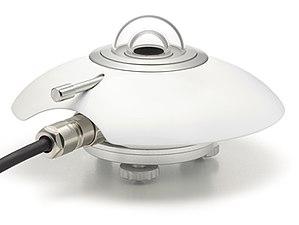
Pyranomètre Hrvatski: Piranometar Bahasa Indonesia: Piranometer Italiano: Piranometro 日本語: 日射計 Bahasa Melayu: Piranometer
Un pyranomètre est un capteur de flux thermique utilisé pour la mesure de la quantité d'énergie solaire en lumière naturelle et est notamment utilisé en météorologie. Il permet la mesure de la puissance du rayonnement solaire total en watts par mètre carré. Il est sensible dans un domaine spectral de 300 à 2500 nanomètres selon le filtre utilisé.